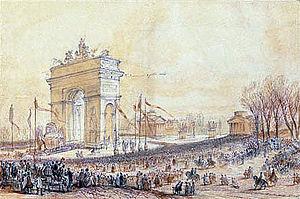
Retour des cendres de Napoléon Ier de Sainte-Hélène. 15 décembre 1840
21 janvier : l’explorateur français Jules Dumont d’Urville prend possession de la Terre Adélie.
Cette liste des manifestations les plus importantes en France recense les manifestations s'étant déroulées en France et ayant mobilisé le plus grand nombre de participants, par ordre chronologique.
La formule consacrée retour des cendres — le terme « cendres » étant pris non au sens propre mais au sens figuré de « restes mortels d'une personne » — désigne le rapatriement en France, en 1840, à l'initiative d'Adolphe Thiers et du roi Louis-Philippe, de la dépouille mortuaire de Napoléon Iᵉʳ et son inhumation aux Invalides.
La place Charles-de-Gaulle, appelée aussi la place de l’Étoile, est un rond-point situé à Paris, à cheval sur les 8ᵉ, 16ᵉ et 17ᵉ arrondissements. Malgré le fait qu'elle ait été officiellement rebaptisée en 1970, son ancien nom de l'Étoile reste plus fréquent. Au centre de cette place se trouve l'Arc de Triomphe.